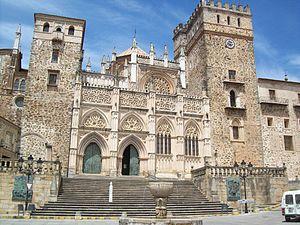
Guadalupe est une ville espagnole dans la province de Cáceres de la communauté autonome d’Estrémadure. Son monastère, qui fut le plus important du pays pendant plus de quatre siècles, figure sur la liste de l’UNESCO du patrimoine mondial.